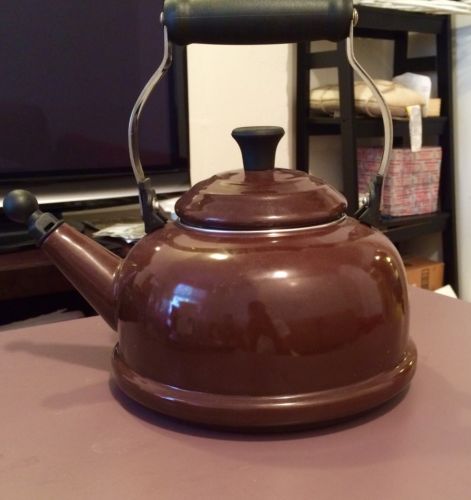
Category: kettle